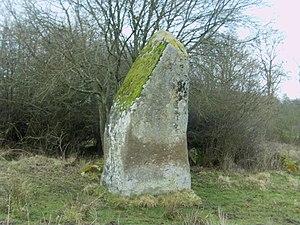
menhir
Cet article recense les monuments historiques français classés en 1889.
L'Orne compte de nombreux vestiges de monuments mégalithiques dont beaucoup sont imposants.
Craménil est une commune française, située dans le département de l'Orne en région Normandie, peuplée de 148 habitants.